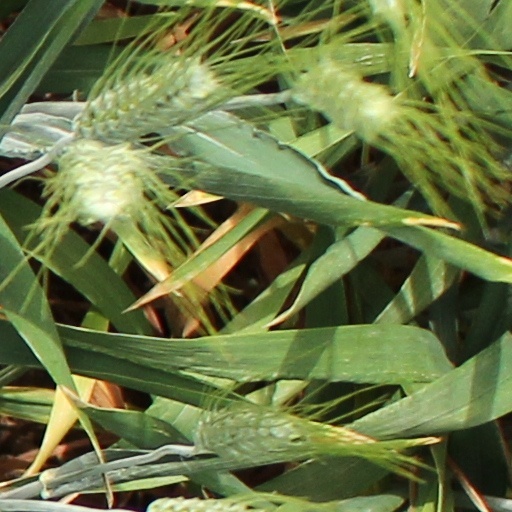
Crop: wheat